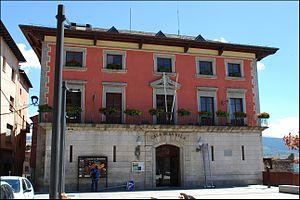
Puigcerdà est une ville située dans le Nord-Est de l'Espagne, en Catalogne, à la frontière franco-espagnole. Elle est la capitale de la comarque de la Cerdanya, dans la province de Gérone. La ville est limitrophe de la Cerdagne française et se trouve au centre de la plaine cerdane, ce qui en fait la capitale transfrontalière de cette région naturelle.